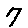
Label: 7